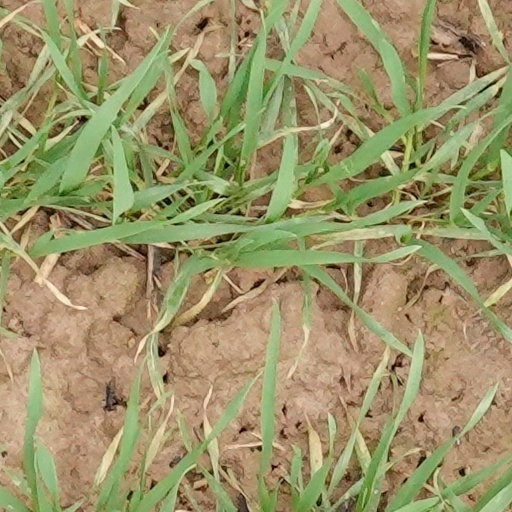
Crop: wheat